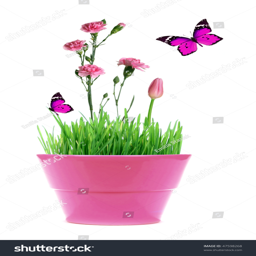
a pink pot with green grass and pink flowers and butterfly isolated on white background